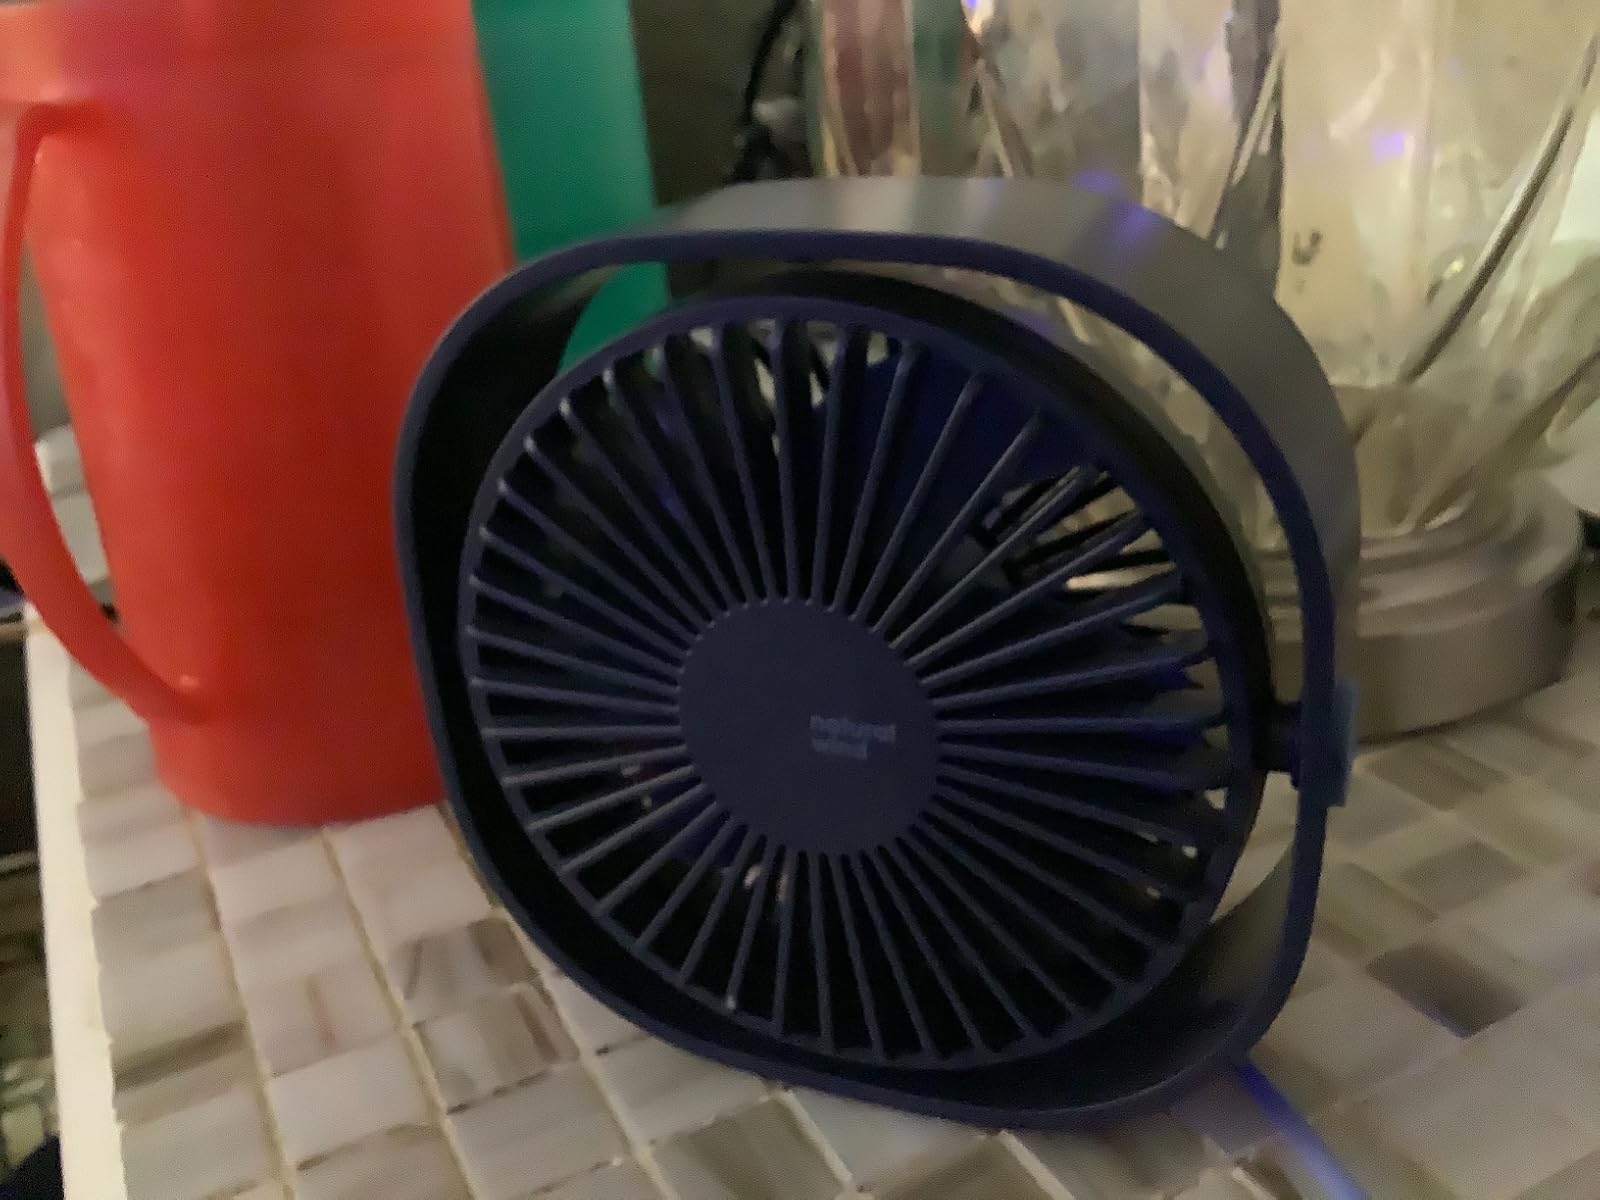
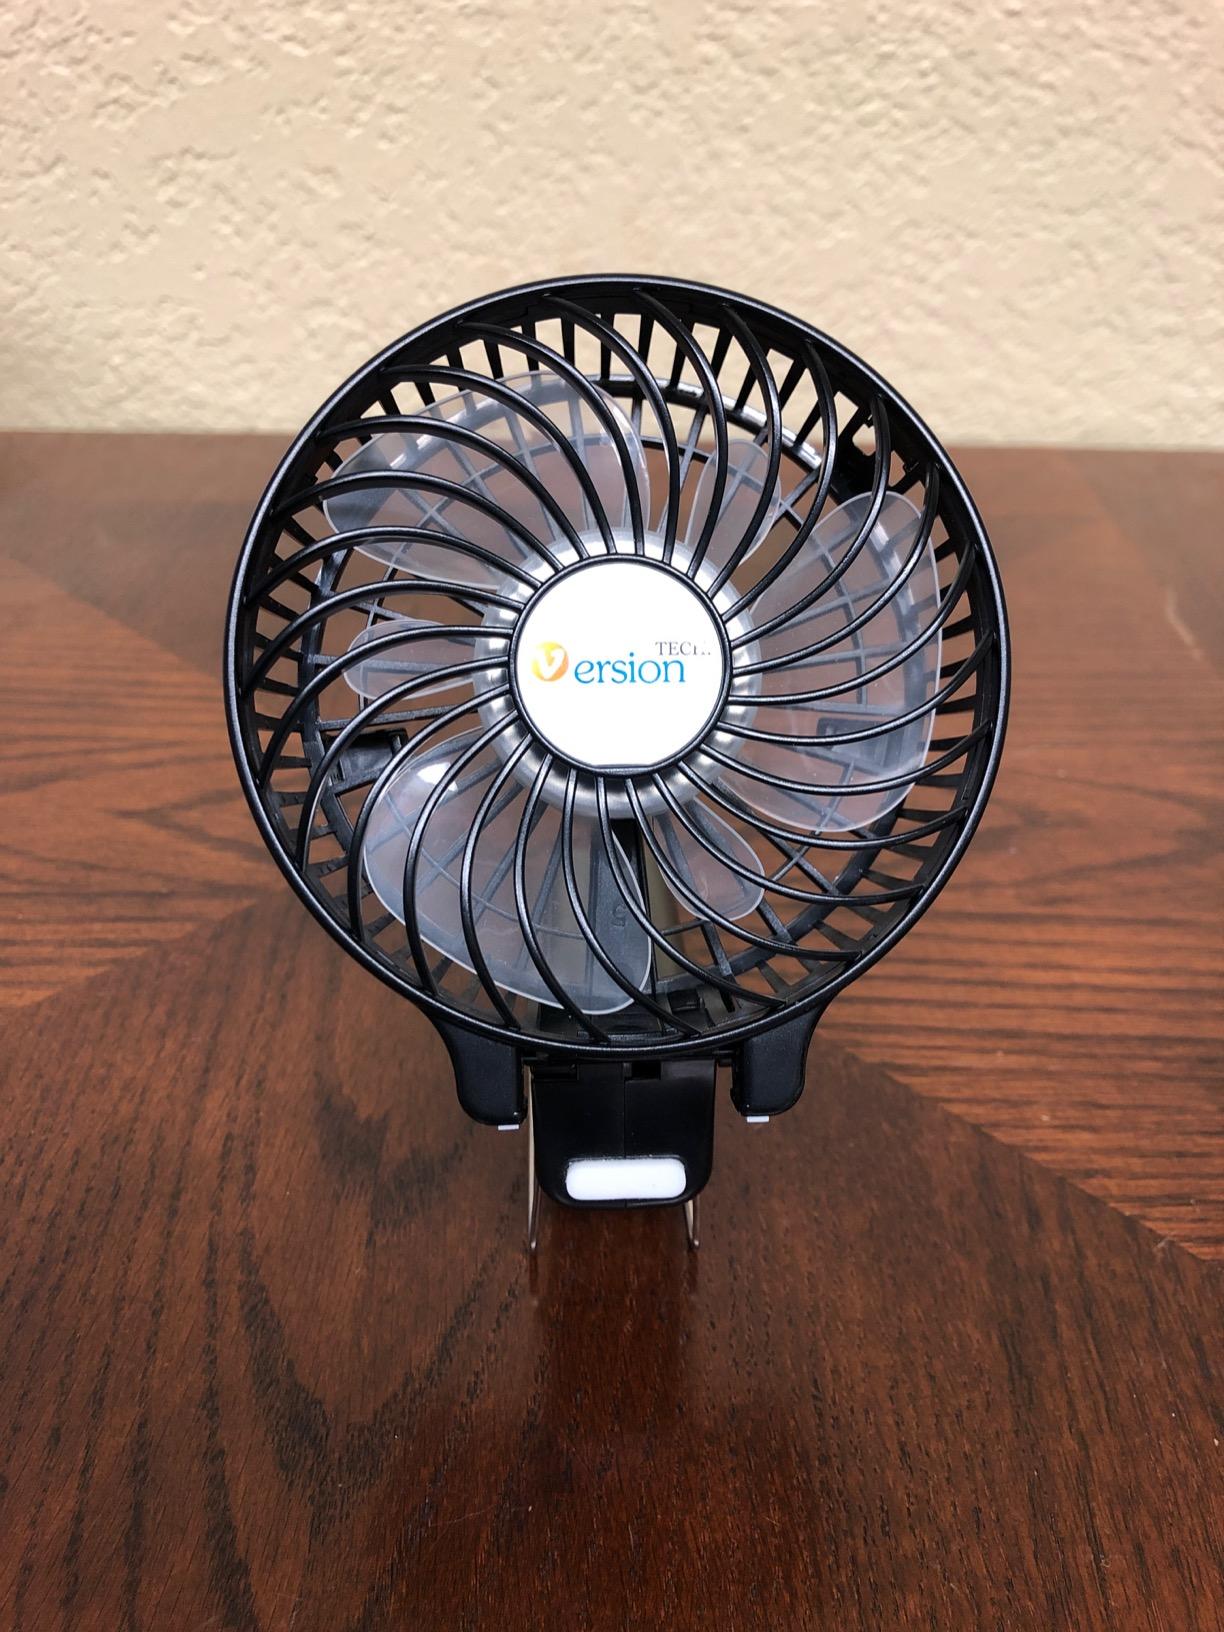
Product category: fan
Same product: no